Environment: real
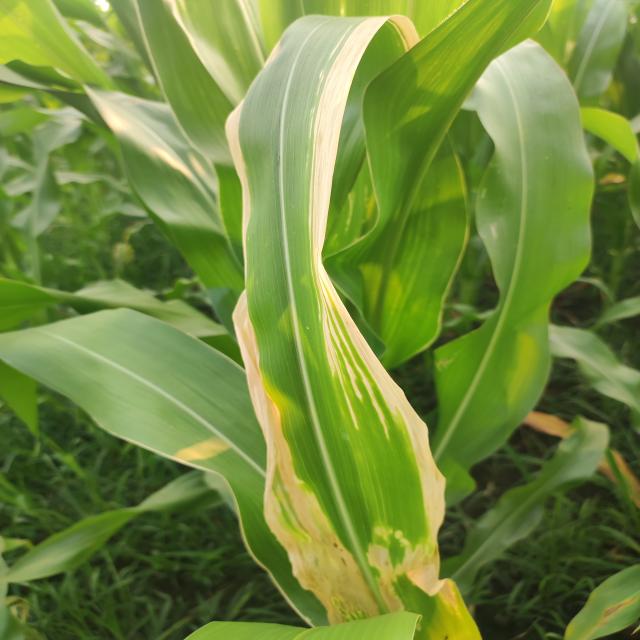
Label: northern_corn_leaf_blight